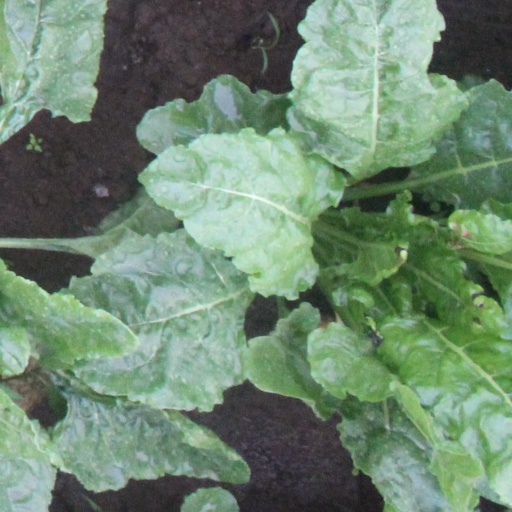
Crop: sugar beet